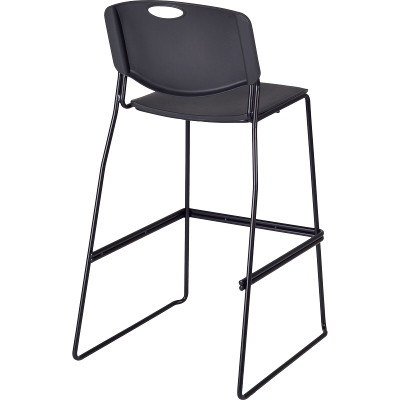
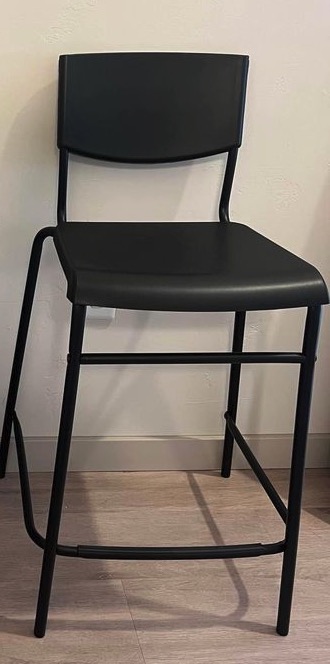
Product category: stool
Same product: no